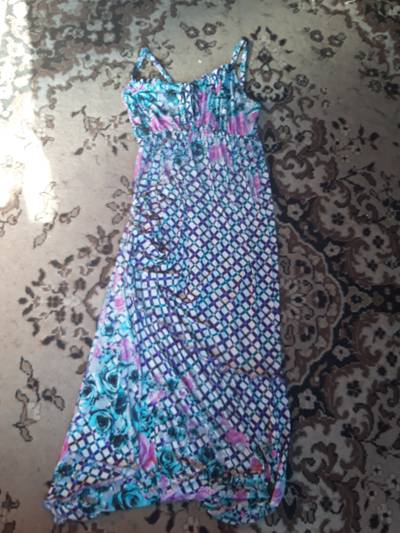
Waste category: clothes